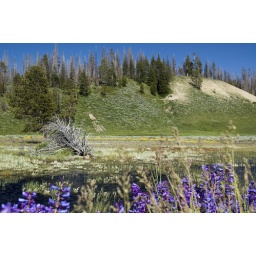
The brown speck in the middle is a grizzly bear